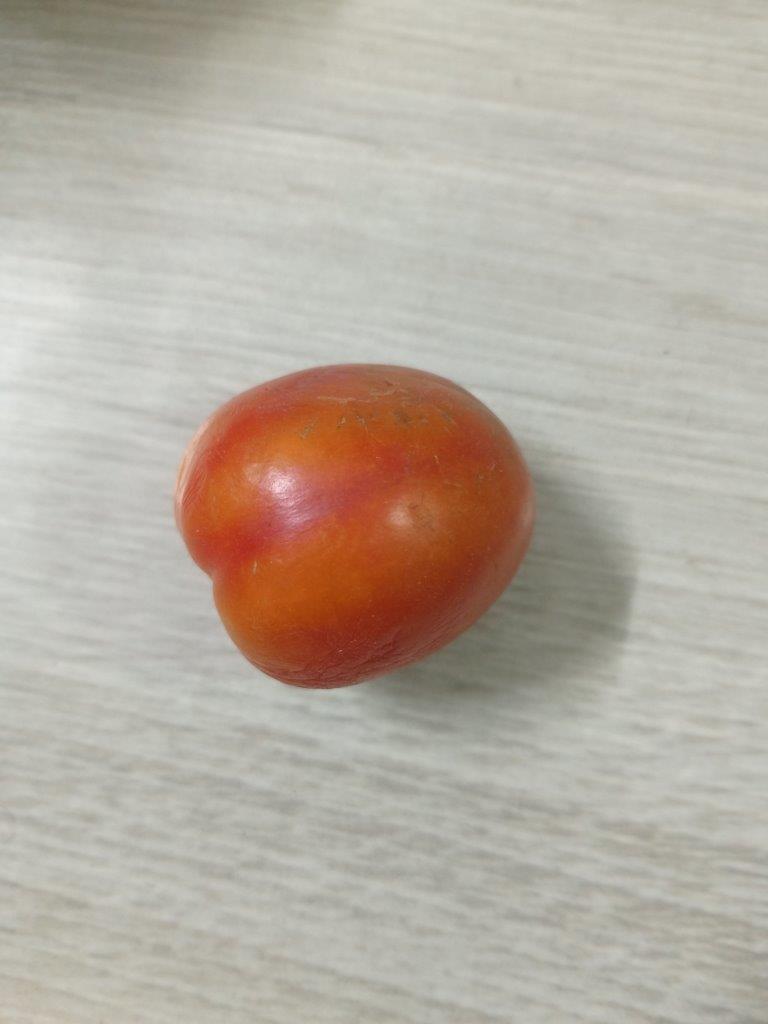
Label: Fresh